Newmachar

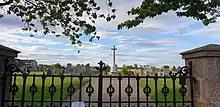
Newmachar Cemetery with Cross of Sacrifice

New Machar Cemetery, located a short distance from the church, contains burials from 1905. There are also Commonwealth War Graves within the Cemetery with a Cross of Sacrifice near the entrance.